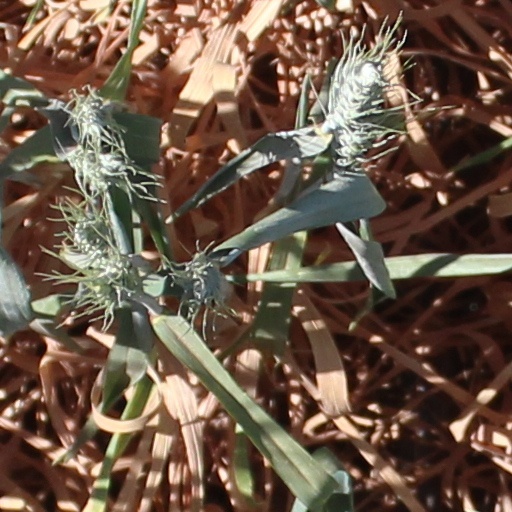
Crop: wheat